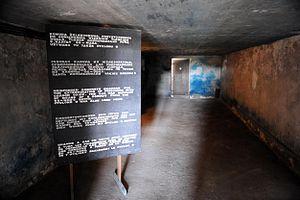
Le rapport Leuchter est un document pseudo-scientifique écrit par l'Américain Fred A. Leuchter en 1988 dans le cadre de la défense de l’éditeur néonazi Ernst Zündel devant un tribunal canadien. Il rédige ce rapport sous la houlette du négationniste français Robert Faurisson et contre rémunération, après avoir visité les chambres à gaz d’Auschwitz et de Majdanek. Il y tente de démontrer la prétendue « impossibilité technique » de ces dernières.